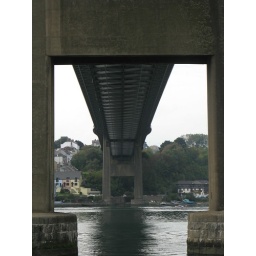
I.K.Brunnell train bridge over the river Tamar in Cornwall